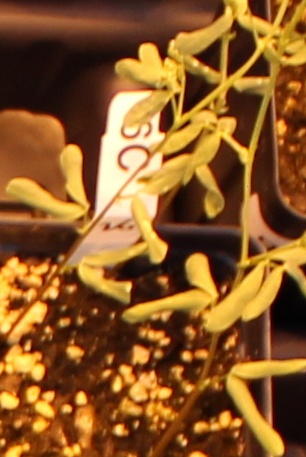
Label: Lentil